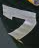
Number: 7